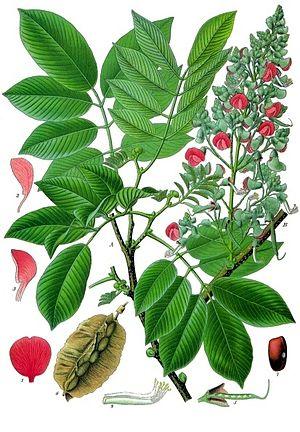
Piscidia est un genre de plantes dicotylédones de la famille des Fabaceae, sous-famille des Faboideae, originaire des régions tropicales d'Amérique, qui comprend sept espèces acceptées.